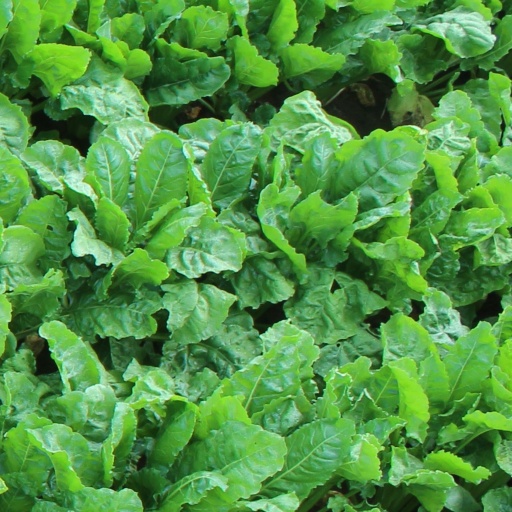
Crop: sugar beet